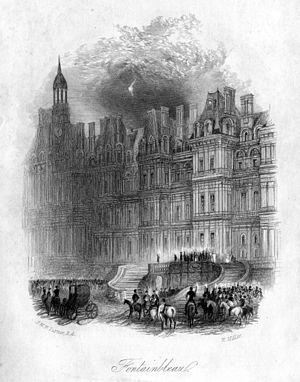
Le château de Fontainebleau est un château royal de styles principalement Renaissance et classique, près du centre-ville de Fontainebleau, à une soixantaine de kilomètres au sud-est de Paris, en France. Les premières traces d'un château à Fontainebleau remontent au XIIᵉ siècle. Les derniers travaux sont effectués au XIXᵉ siècle.